Polar ice cap

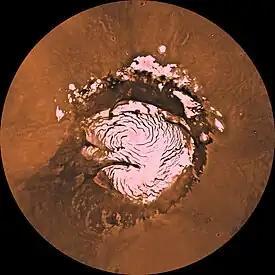
Mars's north polar region with ice cap, composite of Viking 1 orbiter images (Courtesy NASA/JPL-Caltech)

Earth's south polar land mass, Antarctica, is covered by the Antarctic ice sheet. It covers an area of about 14.6 million km and contains between 25 and 30 million km of ice. Around 70% of the fresh water on Earth is contained in this ice sheet.